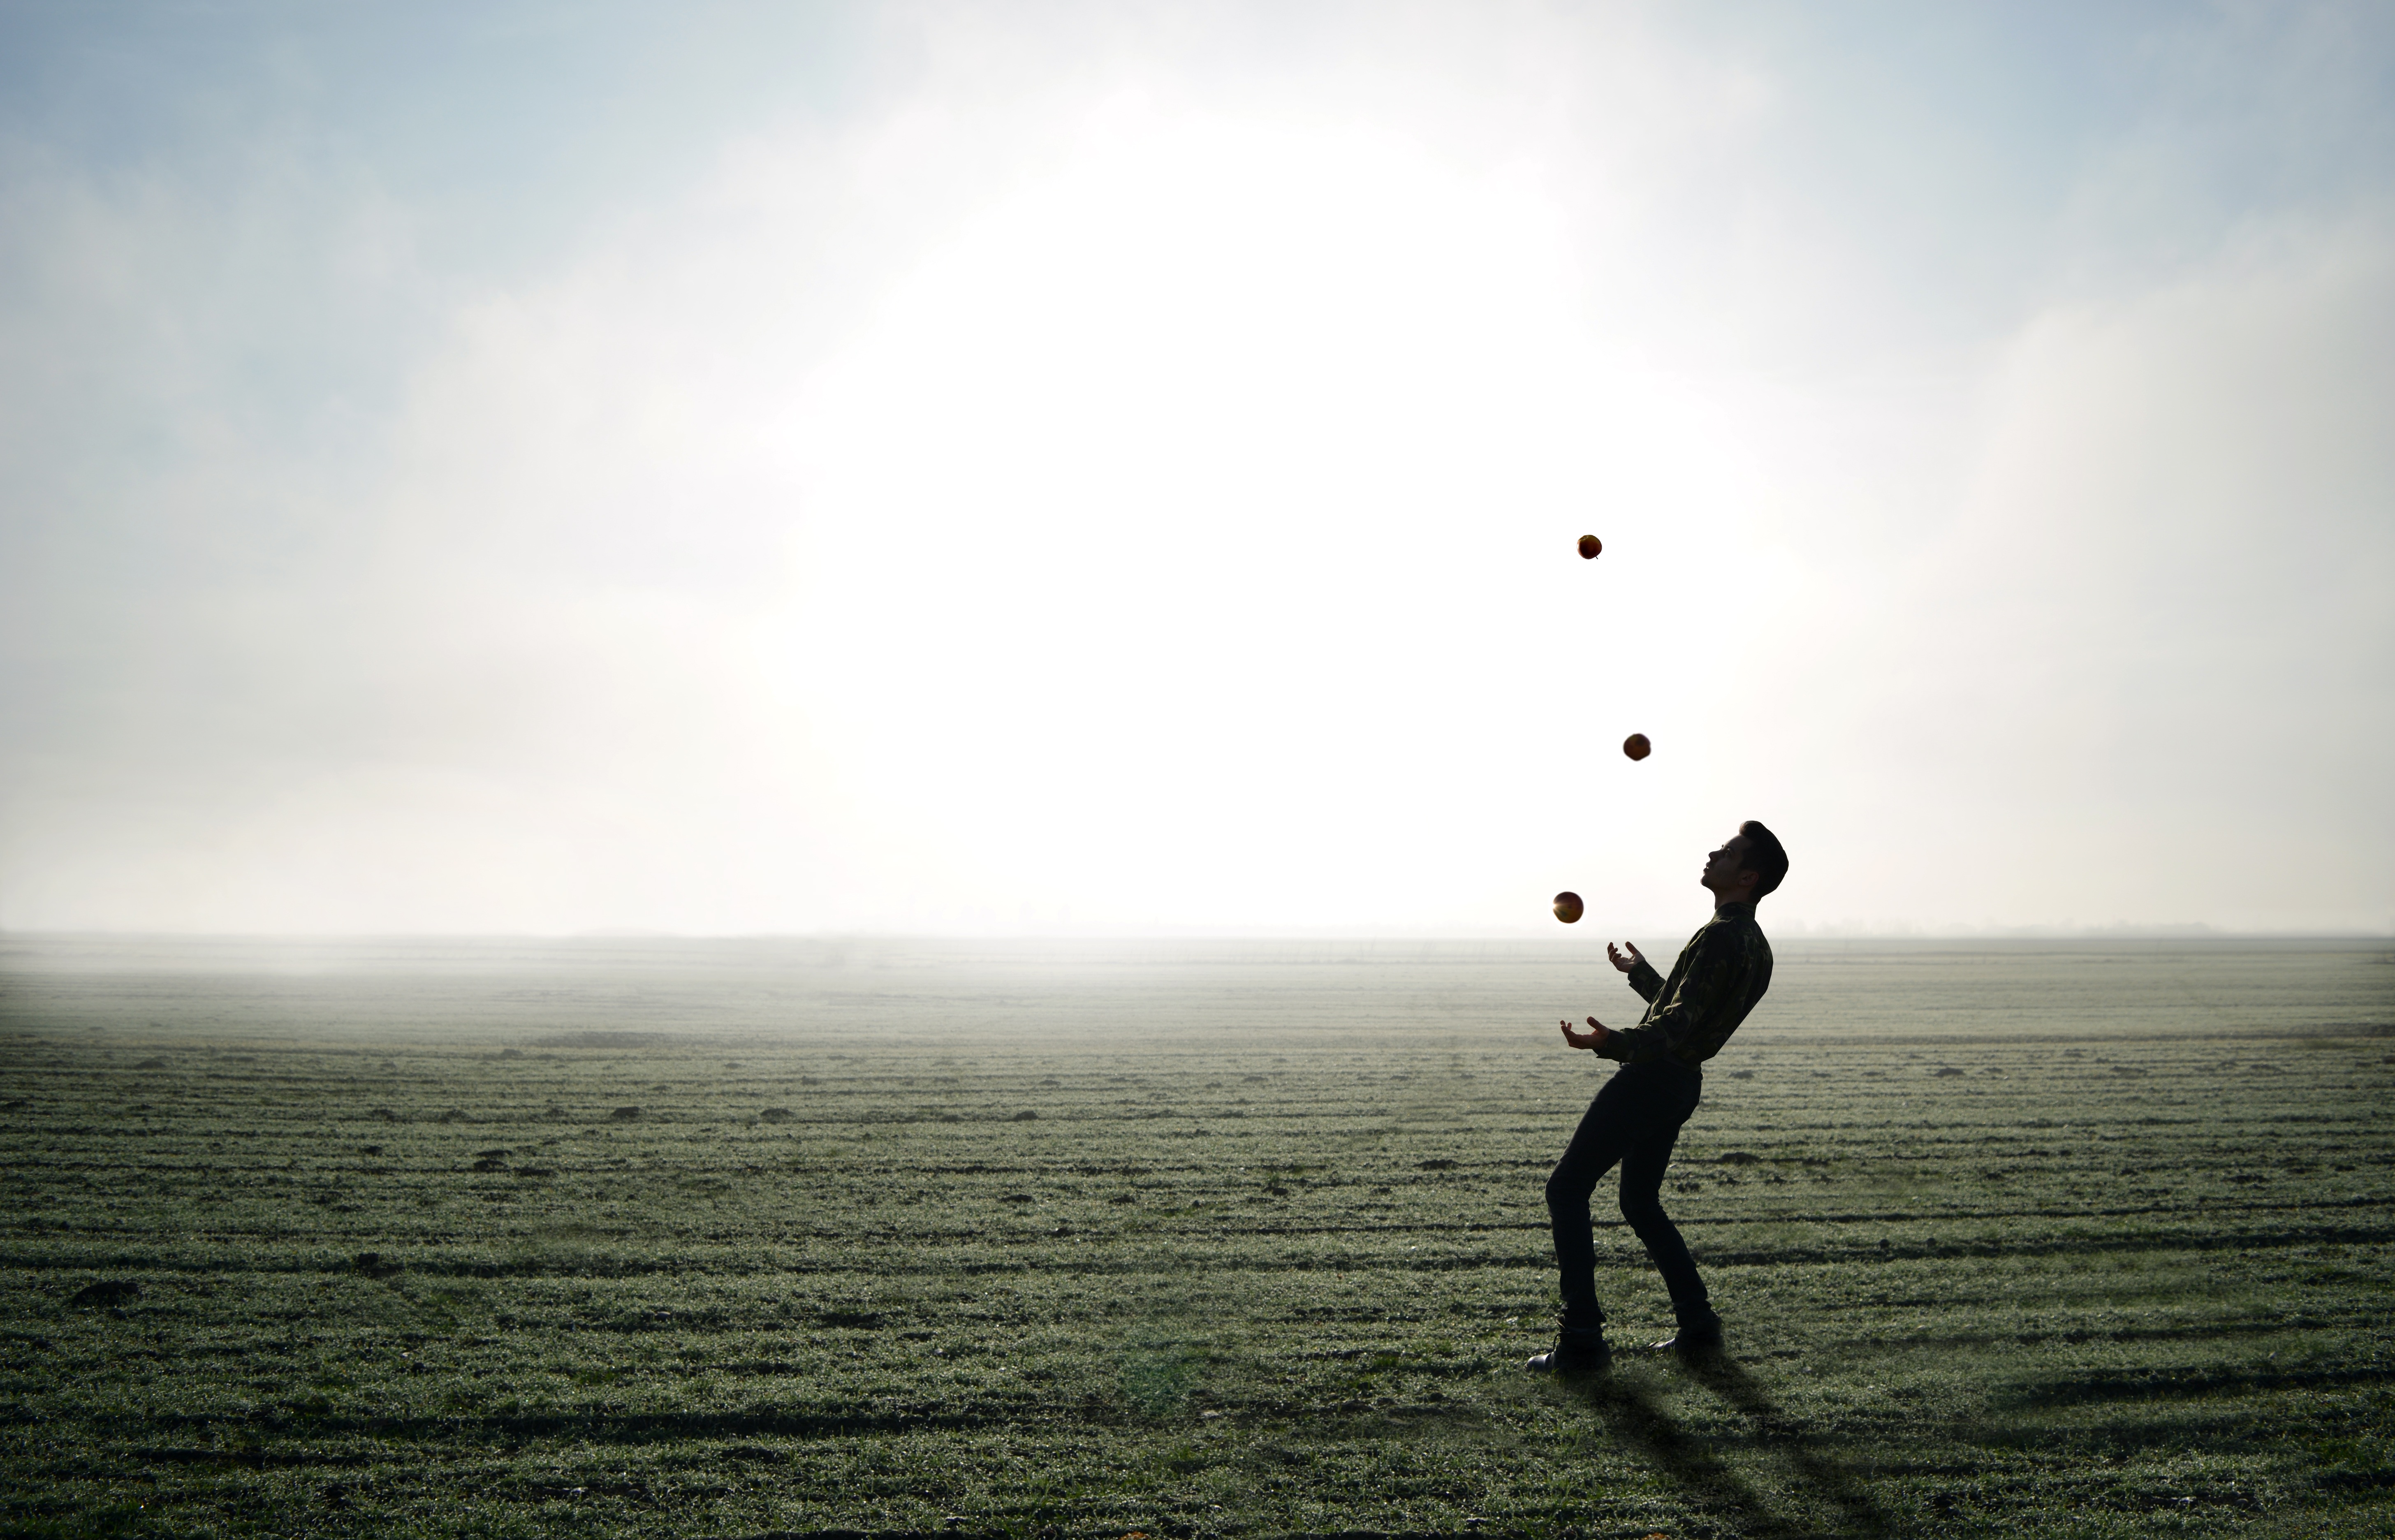
apple, man, beach, landscape, sea, coast, outdoor, ocean, horizon, silhouette, person, light, cloud, sky, sun, fog, sunrise, sunset, skyline, sunlight, morning, wave, wind, trick, juggler, atmospheric phenomenon, atmosphere of earth